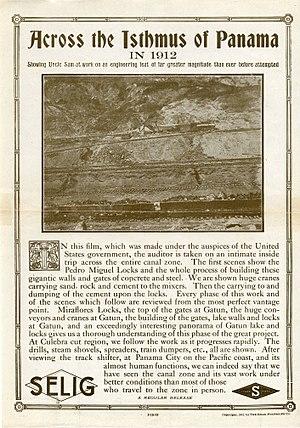
Le canal de Panama est un canal maritime de 77 km de long, qui traverse l’isthme de Panama en Amérique centrale, reliant l’océan Pacifique et l’océan Atlantique. Sa construction a été l'un des projets d’ingénierie les plus difficiles jamais entrepris. Son influence sur le commerce maritime a été considérable, puisque les navires n’ont plus eu besoin de faire route par le cap Horn et le passage de Drake, à la pointe australe de l’Amérique du Sud. Un navire allant de New York à San Francisco par le canal parcourt 9 500 kilomètres, moins de la moitié des 22 500 kilomètres du voyage par le cap Horn.